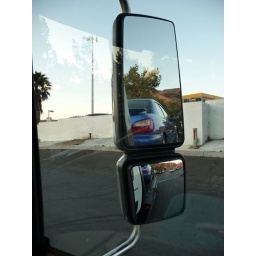
Tow truck WRX in mirror